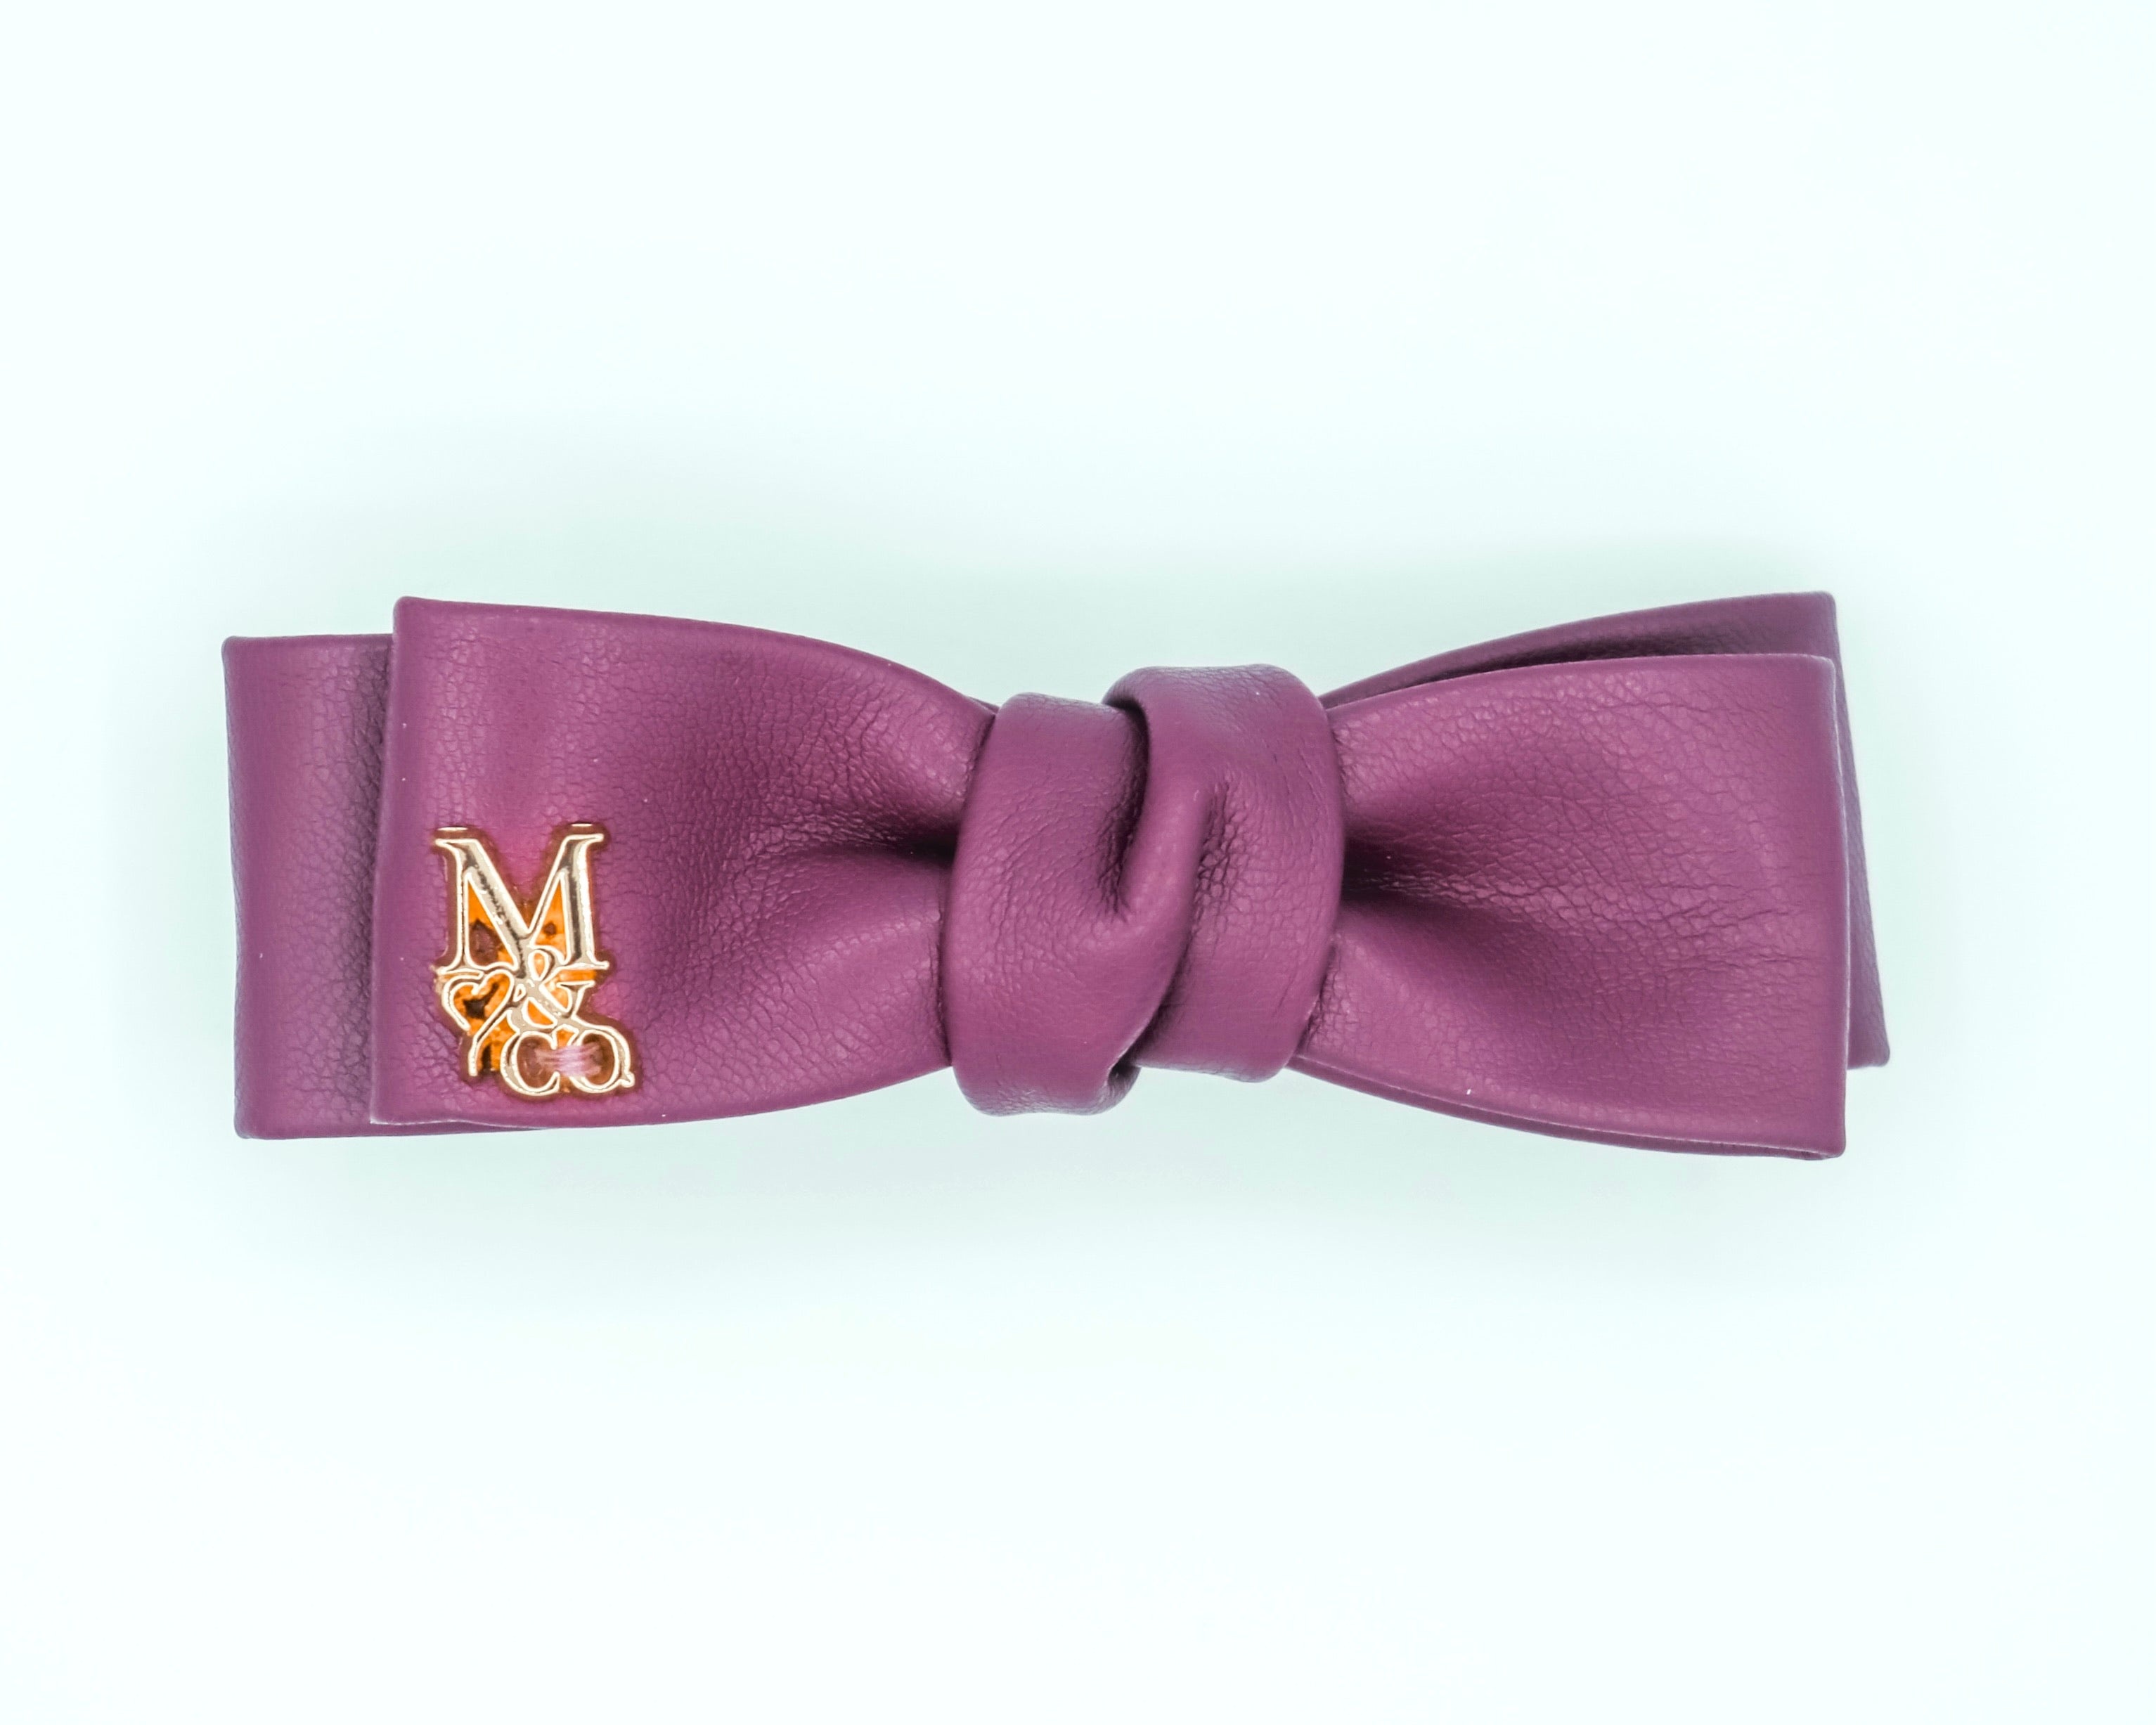
Mini Leather Bow: Lavender
Brand: LittleMaggieandCo
Trendy and luxurious vegan leather bows, the perfect accessories for you and your pup! Twinning has never been easier, for a picture perfect memory. 4” Bow with 3” alligator clip and rose gold logo charm We do not accept exchanges or returns on bows.
Category: Animals & Pet Supplies > Pet Supplies > Pet Apparel > Pet Bows & Ribbons